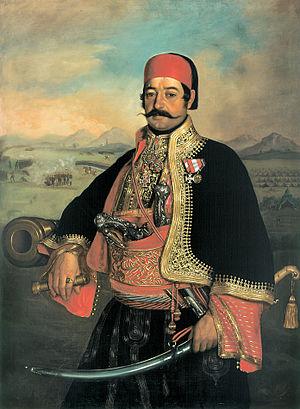
Stevan Petrović Knićanin, né à Knić en 1807 et mort à Belgrade en 1855, était un voïvode serbe. Il fut commandant des brigades de volontaires serbes en Voïvodine pendant la révolution de 1848-1849.
La Galerie de la Matica srpska est un musée consacré à la peinture serbe du XVIIIᵉ siècle au XXᵉ siècle situé à Novi Sad, la capitale de la province autonome de Voïvodine, en Serbie. La galerie, créée en 1847 à Pest, dépend de la Matica srpska, la plus ancienne institution culturelle serbe du pays. Le bâtiment dans lequel il est installé est inscrit sur la liste des monuments culturels protégés de Serbie.